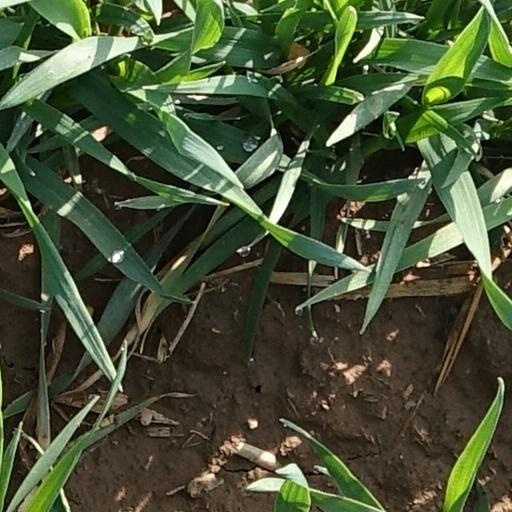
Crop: wheat